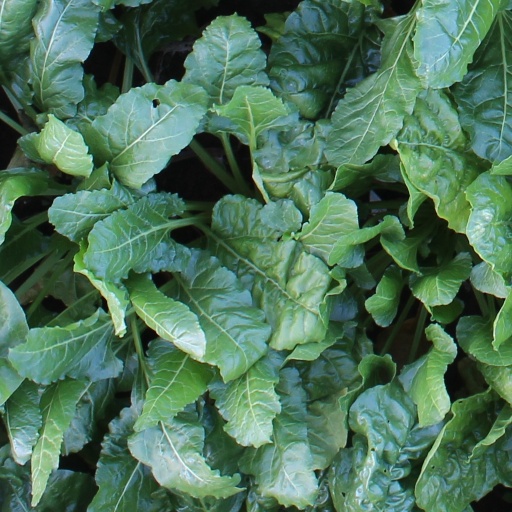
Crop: sugar beet